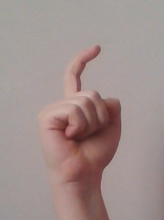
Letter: ra